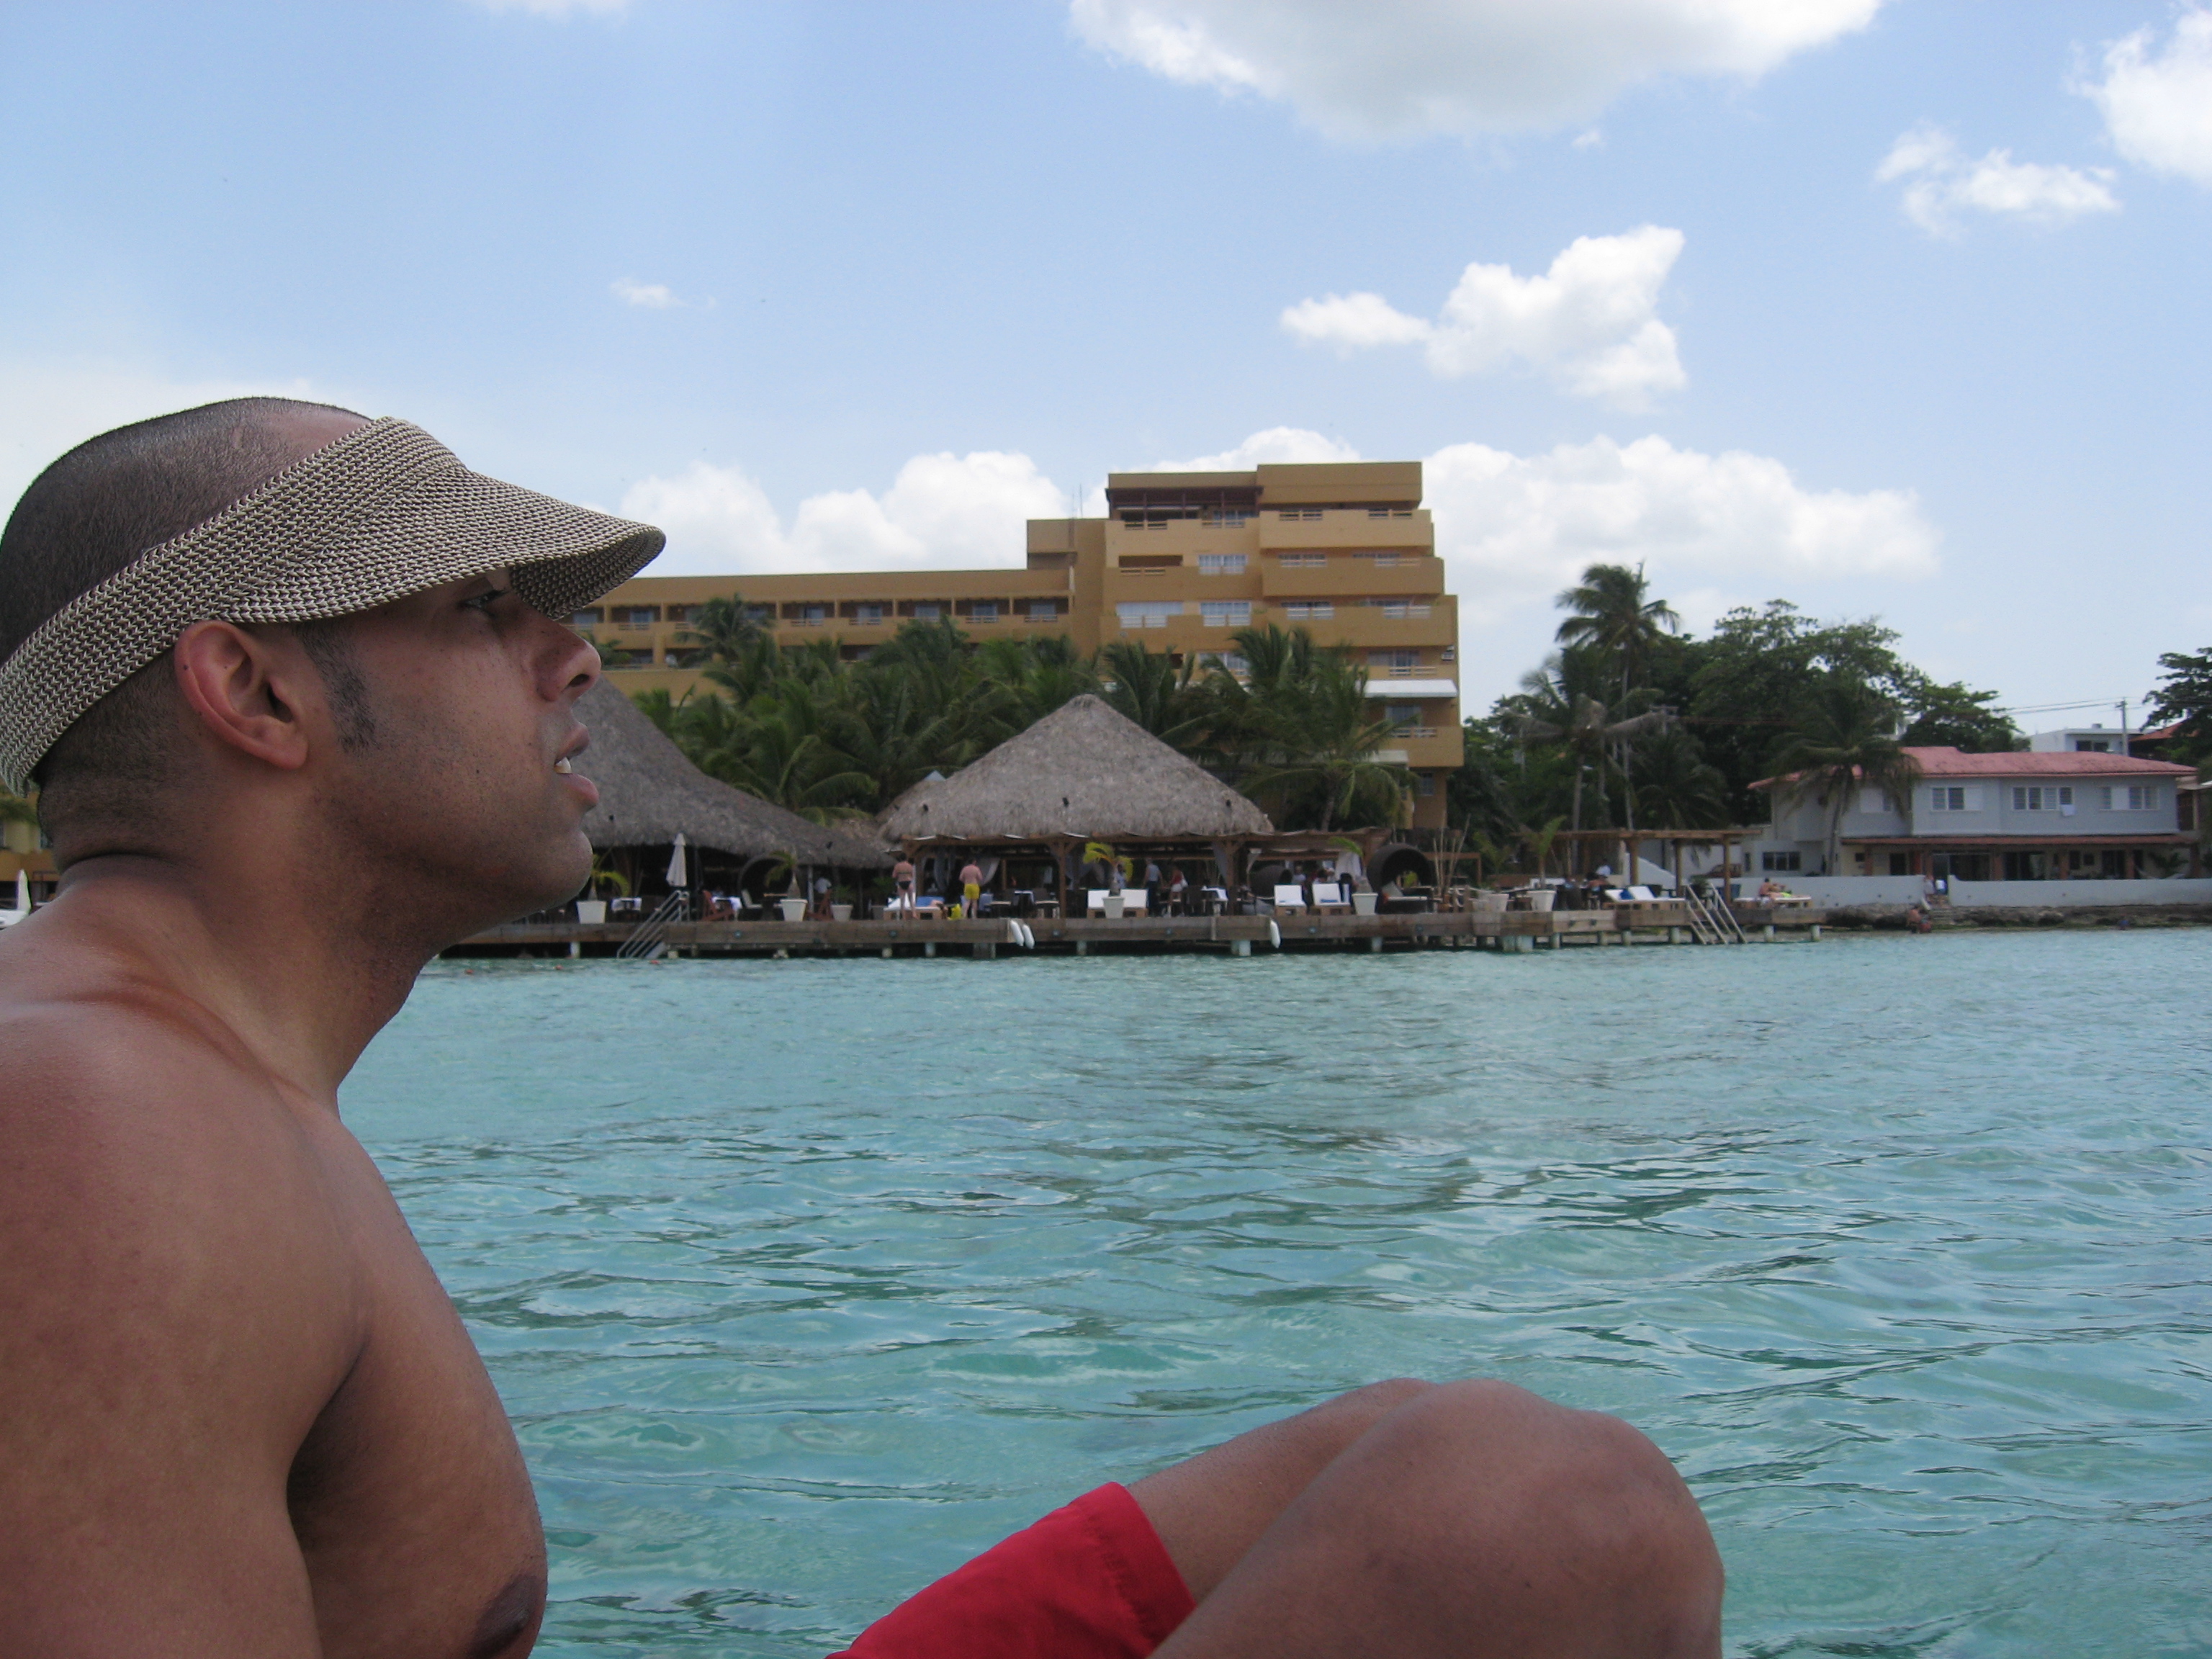
man, beach, sea, ocean, vacation, bay, creativecommons, boating, dominican